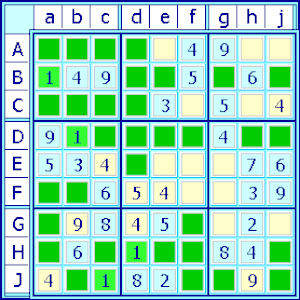
Le sudoku, est un jeu en forme de grille défini en 1979 par l’Américain Howard Garns, mais inspiré du carré latin, ainsi que du problème des 36 officiers du mathématicien suisse Leonhard Euler.